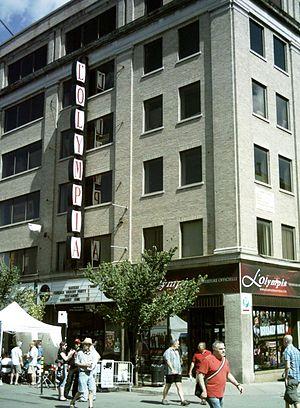
L'Olympia de Montréal situé au 1004 rue Sainte-Catherine Est
L'Olympia de Montréal, bâti en 1925, est une salle de spectacle située au 1004 rue Sainte-Catherine Est à Montréal. La salle dispose d'une capacité allant jusqu'à 2 600 places.